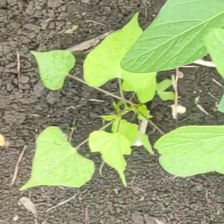
Weed species: Obscure_morning _glory(Ipomoea obscura)